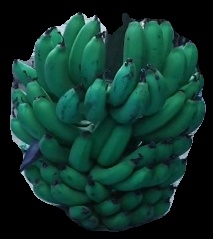
Variety: pachbale
Grade: grade2